Liesberg

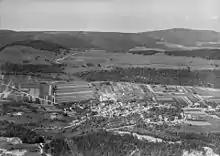
Aerial view of Liesberg, 1953

, Liesberg had an unemployment rate of 1.69%. , there were 43 people employed in the primary economic sector and about 16 businesses involved in this sector. 505 people were employed in the secondary sector and there were 19 businesses in this sector. 107 people were employed in the tertiary sector, with 36 businesses in this sector. There were 571 residents of the municipality who were employed in some capacity, of which females made up 38.9% of the workforce.